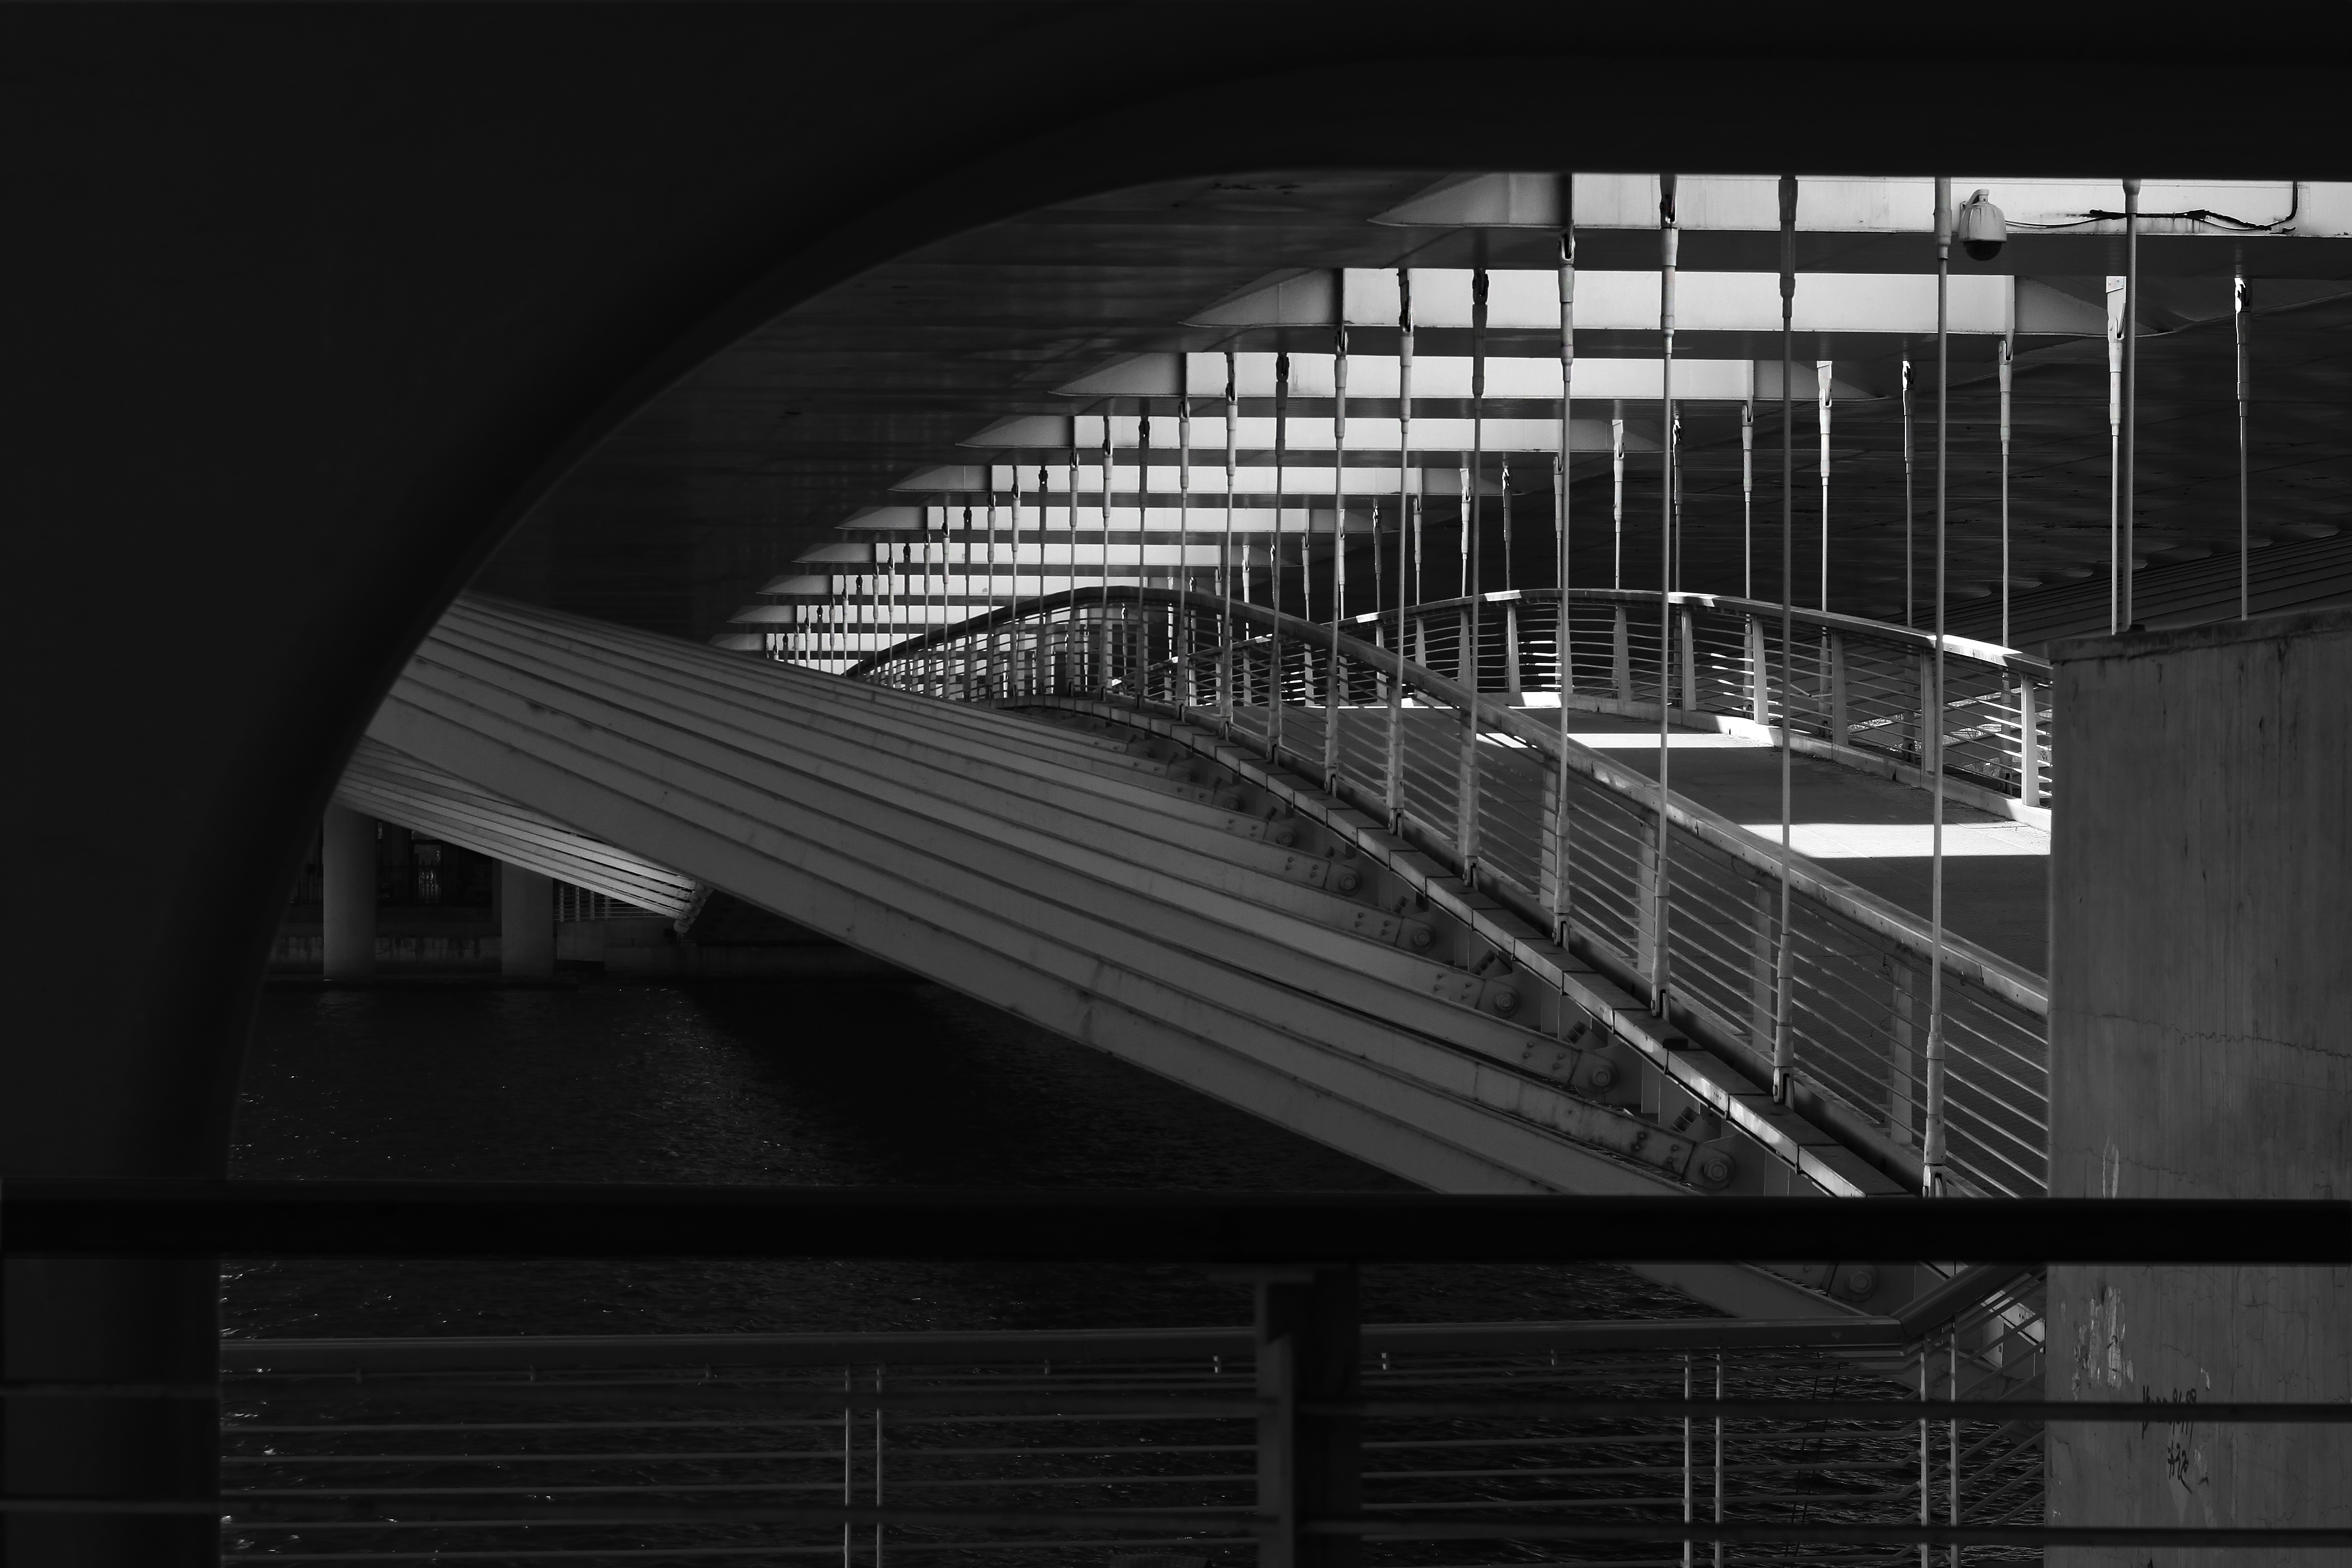
light, black and white, architecture, white, line, reflection, darkness, black, monochrome, symmetry, shape, monochrome photography